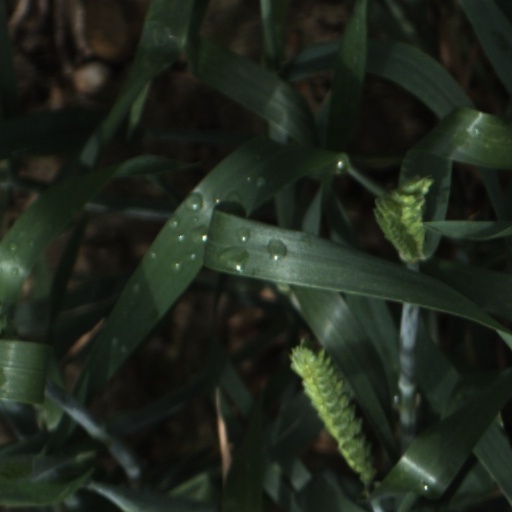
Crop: wheat